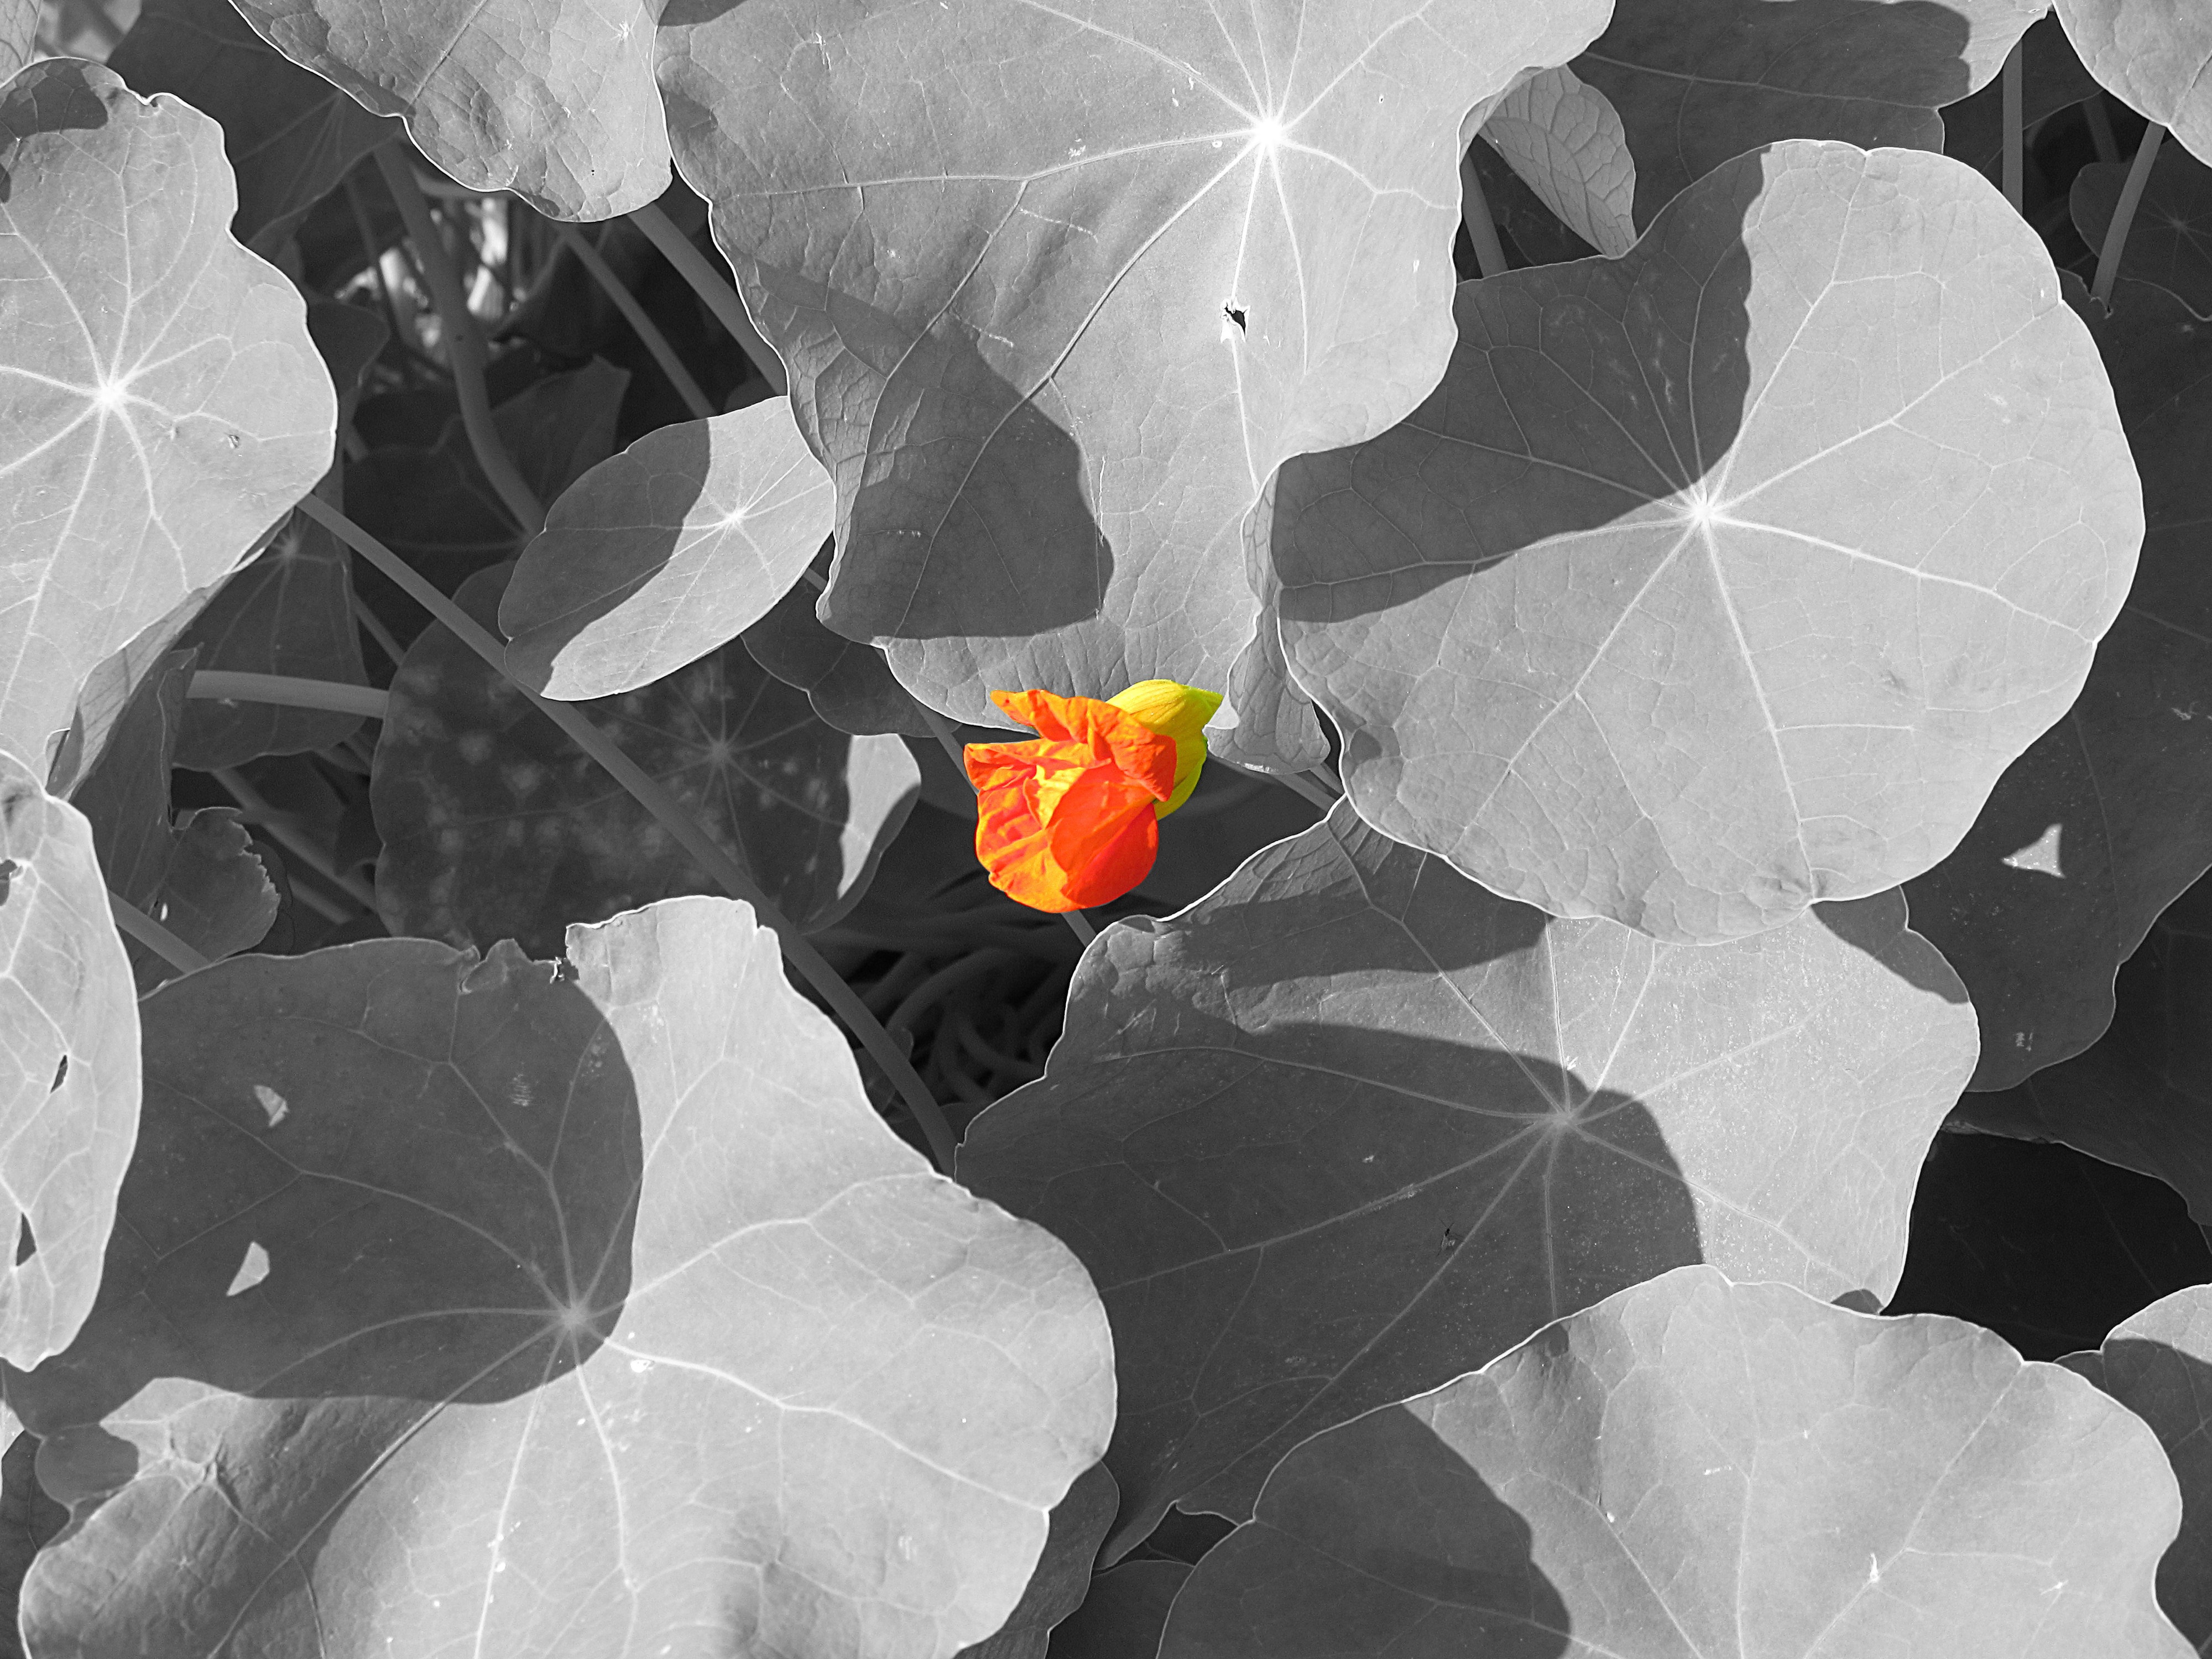
black and white, plant, white, photography, sunlight, leaf, flower, petal, red, crop, color, botany, black, monochrome, flora, season, nasturtium, macro photography, carbine greenhouse, monochrome photography